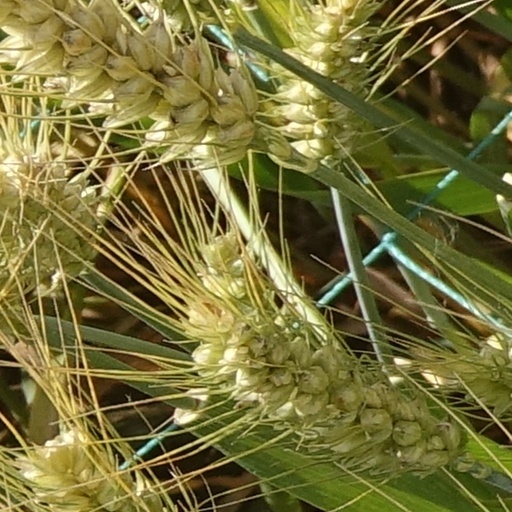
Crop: wheat